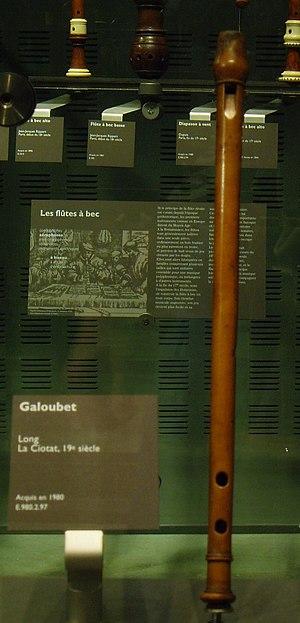
Galoubet long - La Ciotat, XIXth century - Paris, Musée de la musique